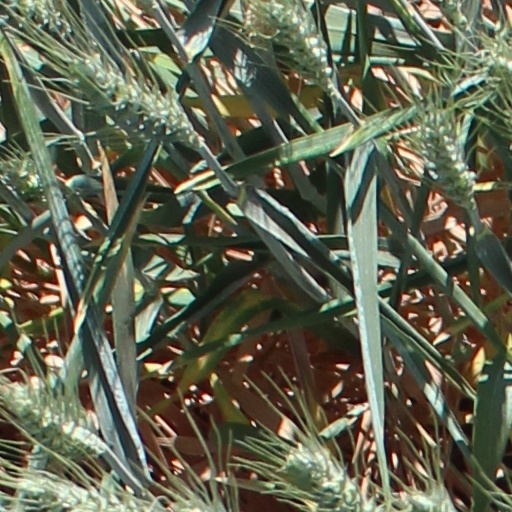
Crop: wheat